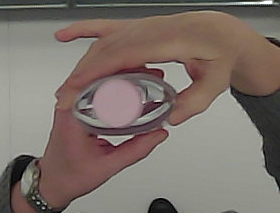
Product: johnson_baby